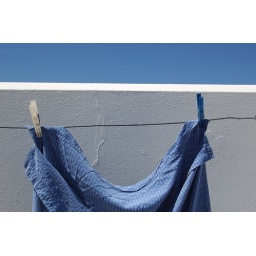
A blue shirt on a sky blue day - 24 of 30 studies taken in Lindos, Rhodes - June 2007